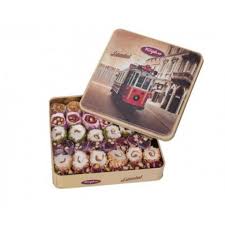
Yemek: lokum